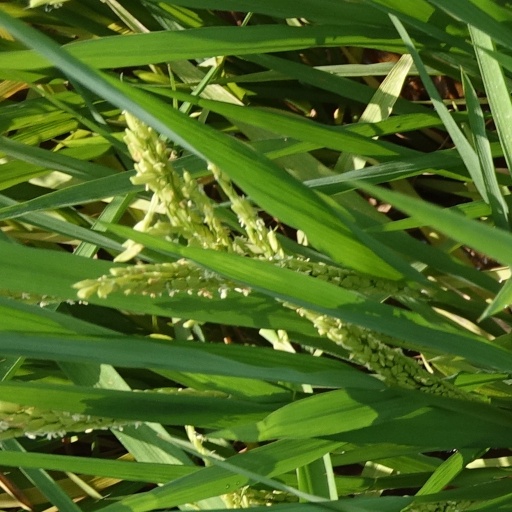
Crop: rice